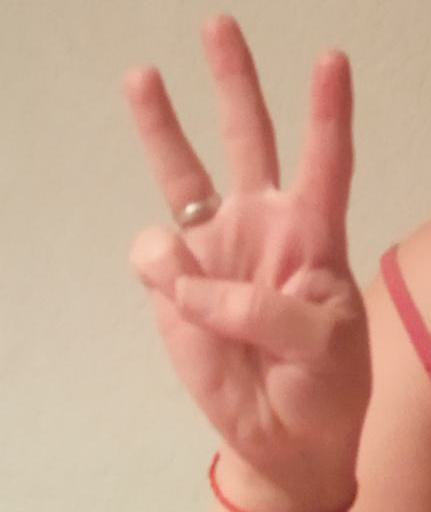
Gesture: three